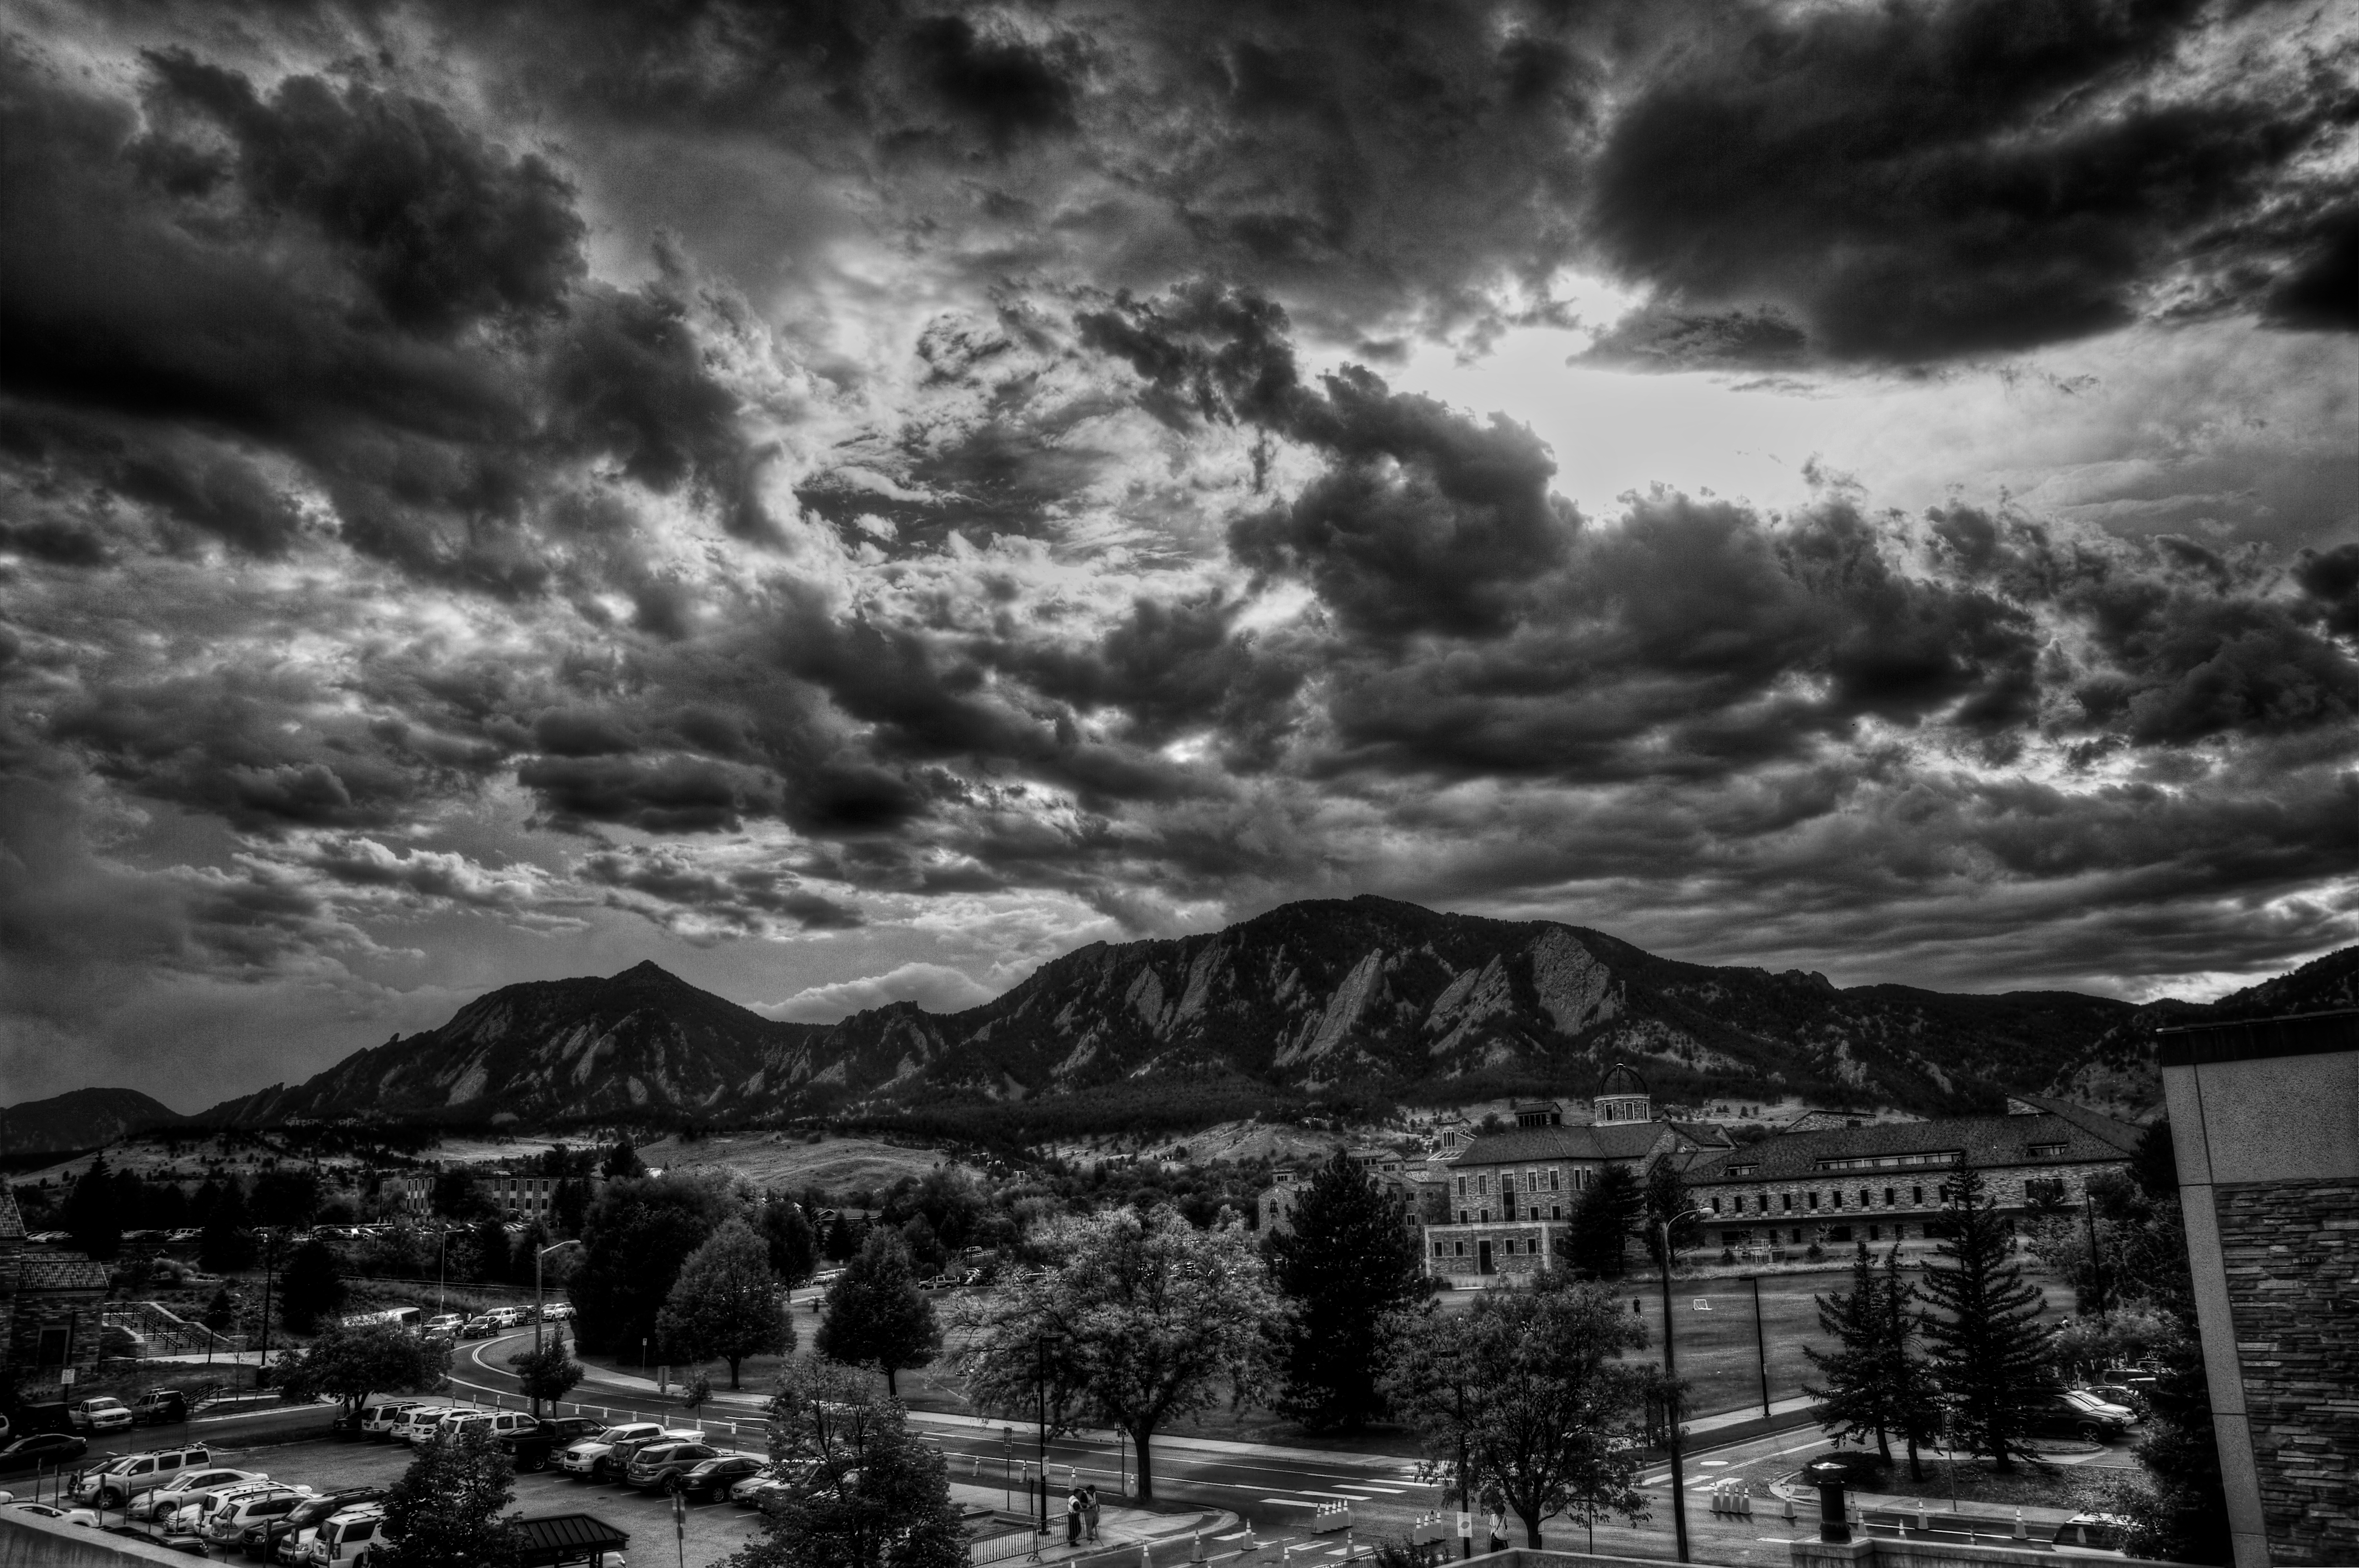
nature, snow, cloud, black and white, sky, photography, atmosphere, natural, canon, weather, darkness, black, monochrome, bw, eos, clouds, colorado, cool, mountains, university, canon7d, boulder, epic, cu, 7d, campus, tamron1750, co, flatirons, meteorological phenomenon, monochrome photography